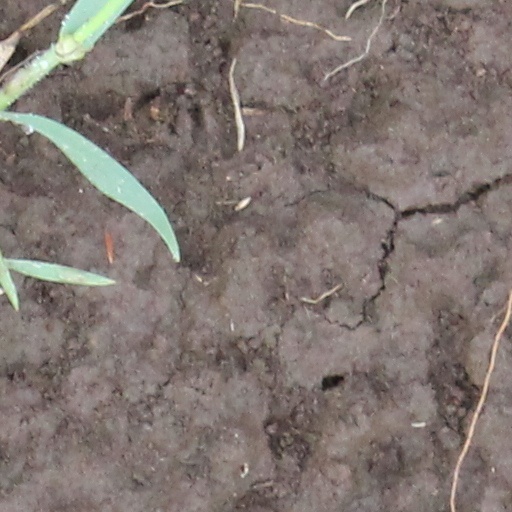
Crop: wheat